Kashi Yatra

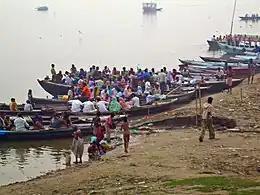
Hindu pilgrims undertaking the Kashi Yatra.

Kashi Yatra refers to the yatra (pilgrimage) to the city of Kashi (Varanasi) in Hinduism. Regarded to be among the holiest of cities in Hinduism, pilgrims undertake a journey to this city due to the belief that it would allow them to achieve "mukti" (salvation). The significance of this pilgrimage is explained in the Skanda Purana. Kashi is referred to as an important tirtha (holy site) in Hindu literature, with the Kashi Vishwanath temple of the city considered to be among the most sacred sites dedicated to the deity Shiva.